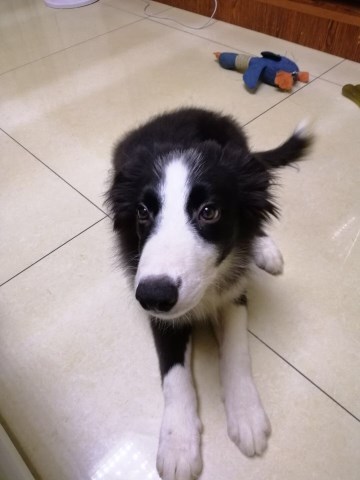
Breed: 2594-n000109-Border_collie